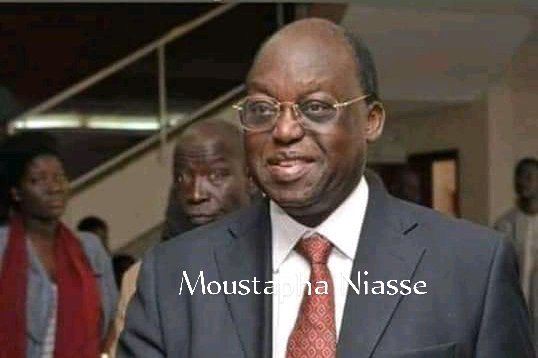
Nataal bii de ay nit ñoo ci nekk , ñetti nit ñu taxaw nii gën maa jege. Kenn ki mu ngi sol ab yére bu ñuul bu am kol gu weex ak xol gu xonq,  mi ngi taxaw di ree daldi takk ay weer. Bob bi nag dafa leel. Keneen ki mi ngi ci ginnaawam, bët yi,. Kanam gi rekk mooy feeñ. Keneen ki aj jigéen la mu ngi taxaw sol ab yére bu doomu-taal daldi gàddoo ab kol gu xonq.